Brusio

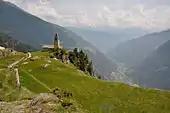
San Romerio Church ("Chiesa di San Romerio e dintorni")

The "Casa di Risch", "Chiesa di San Romerio e dintorni" (or San Romerio Church) and "Gruppo di 9 «Crot»" are listed as Swiss heritage sites of national significance.